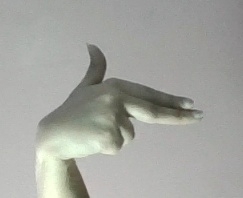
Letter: ghain